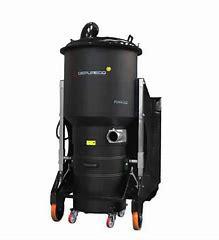
Brand: Puma
Model: 30